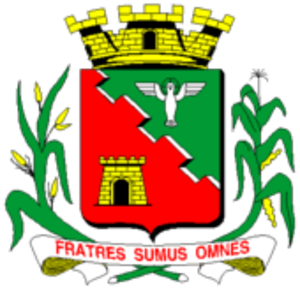
Barretos est une ville brésilienne de l’État de São Paulo. Sa population était estimée à 112 201 habitants en 2010. La municipalité s’étend sur 2 717 km².